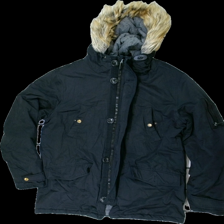
View: front
Type: Winter jacket
Category: Men
Brand: Not in the list
Brand text on label: burton menswear
Colors: Black
Material: 62% polyester38% cotton
Cut: Regular
Size: M
Season: Winter
Damage: zipper loose, hood fur damaged
Price range: 100-150
Recommended usage: Export